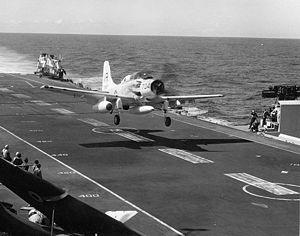
Le HMS Victorious (R38) est le second porte-avions de la classe Illustrious commandé en vertu du Programme naval de 1936. Sa construction débuta au chantier naval de la Vickers-Armstrong à Newcastle upon Tyne, le 4 mai 1937 et il fut lancé deux ans plus tard le 14 septembre 1939. Son entrée en service, cependant, fut retardée jusqu'au 15 mai 1941 en raison de la grande nécessité d'avoir plus de navires d'escorte pour la bataille de l'Atlantique.